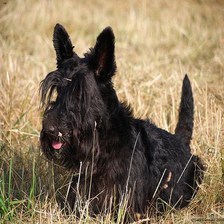
Species: dog
Breed: scottish terrier